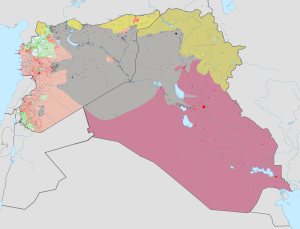
Territoires contrôlés par l'Etat islamique en Irak et en Syrie en juin 2015
La guerre civile syrienne — ou révolution syrienne — est un conflit armé en cours depuis 2011 en Syrie. Elle débute dans le contexte du Printemps arabe par des manifestations majoritairement pacifiques en faveur de la démocratie contre le régime baasiste dirigé par le président Bachar el-Assad. Réprimé brutalement par le régime, le mouvement de contestation se transforme peu à peu en une rébellion armée.